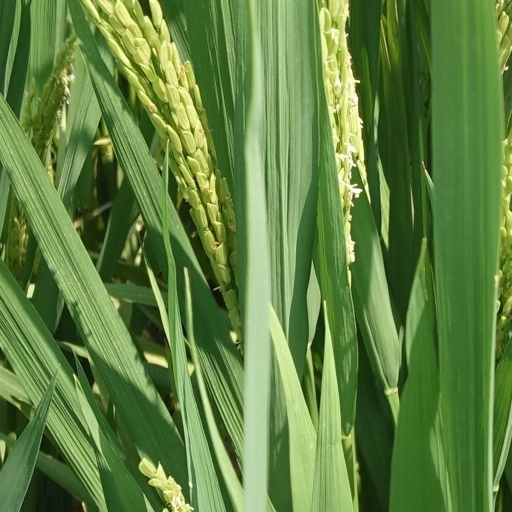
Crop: rice